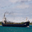
Label: ship